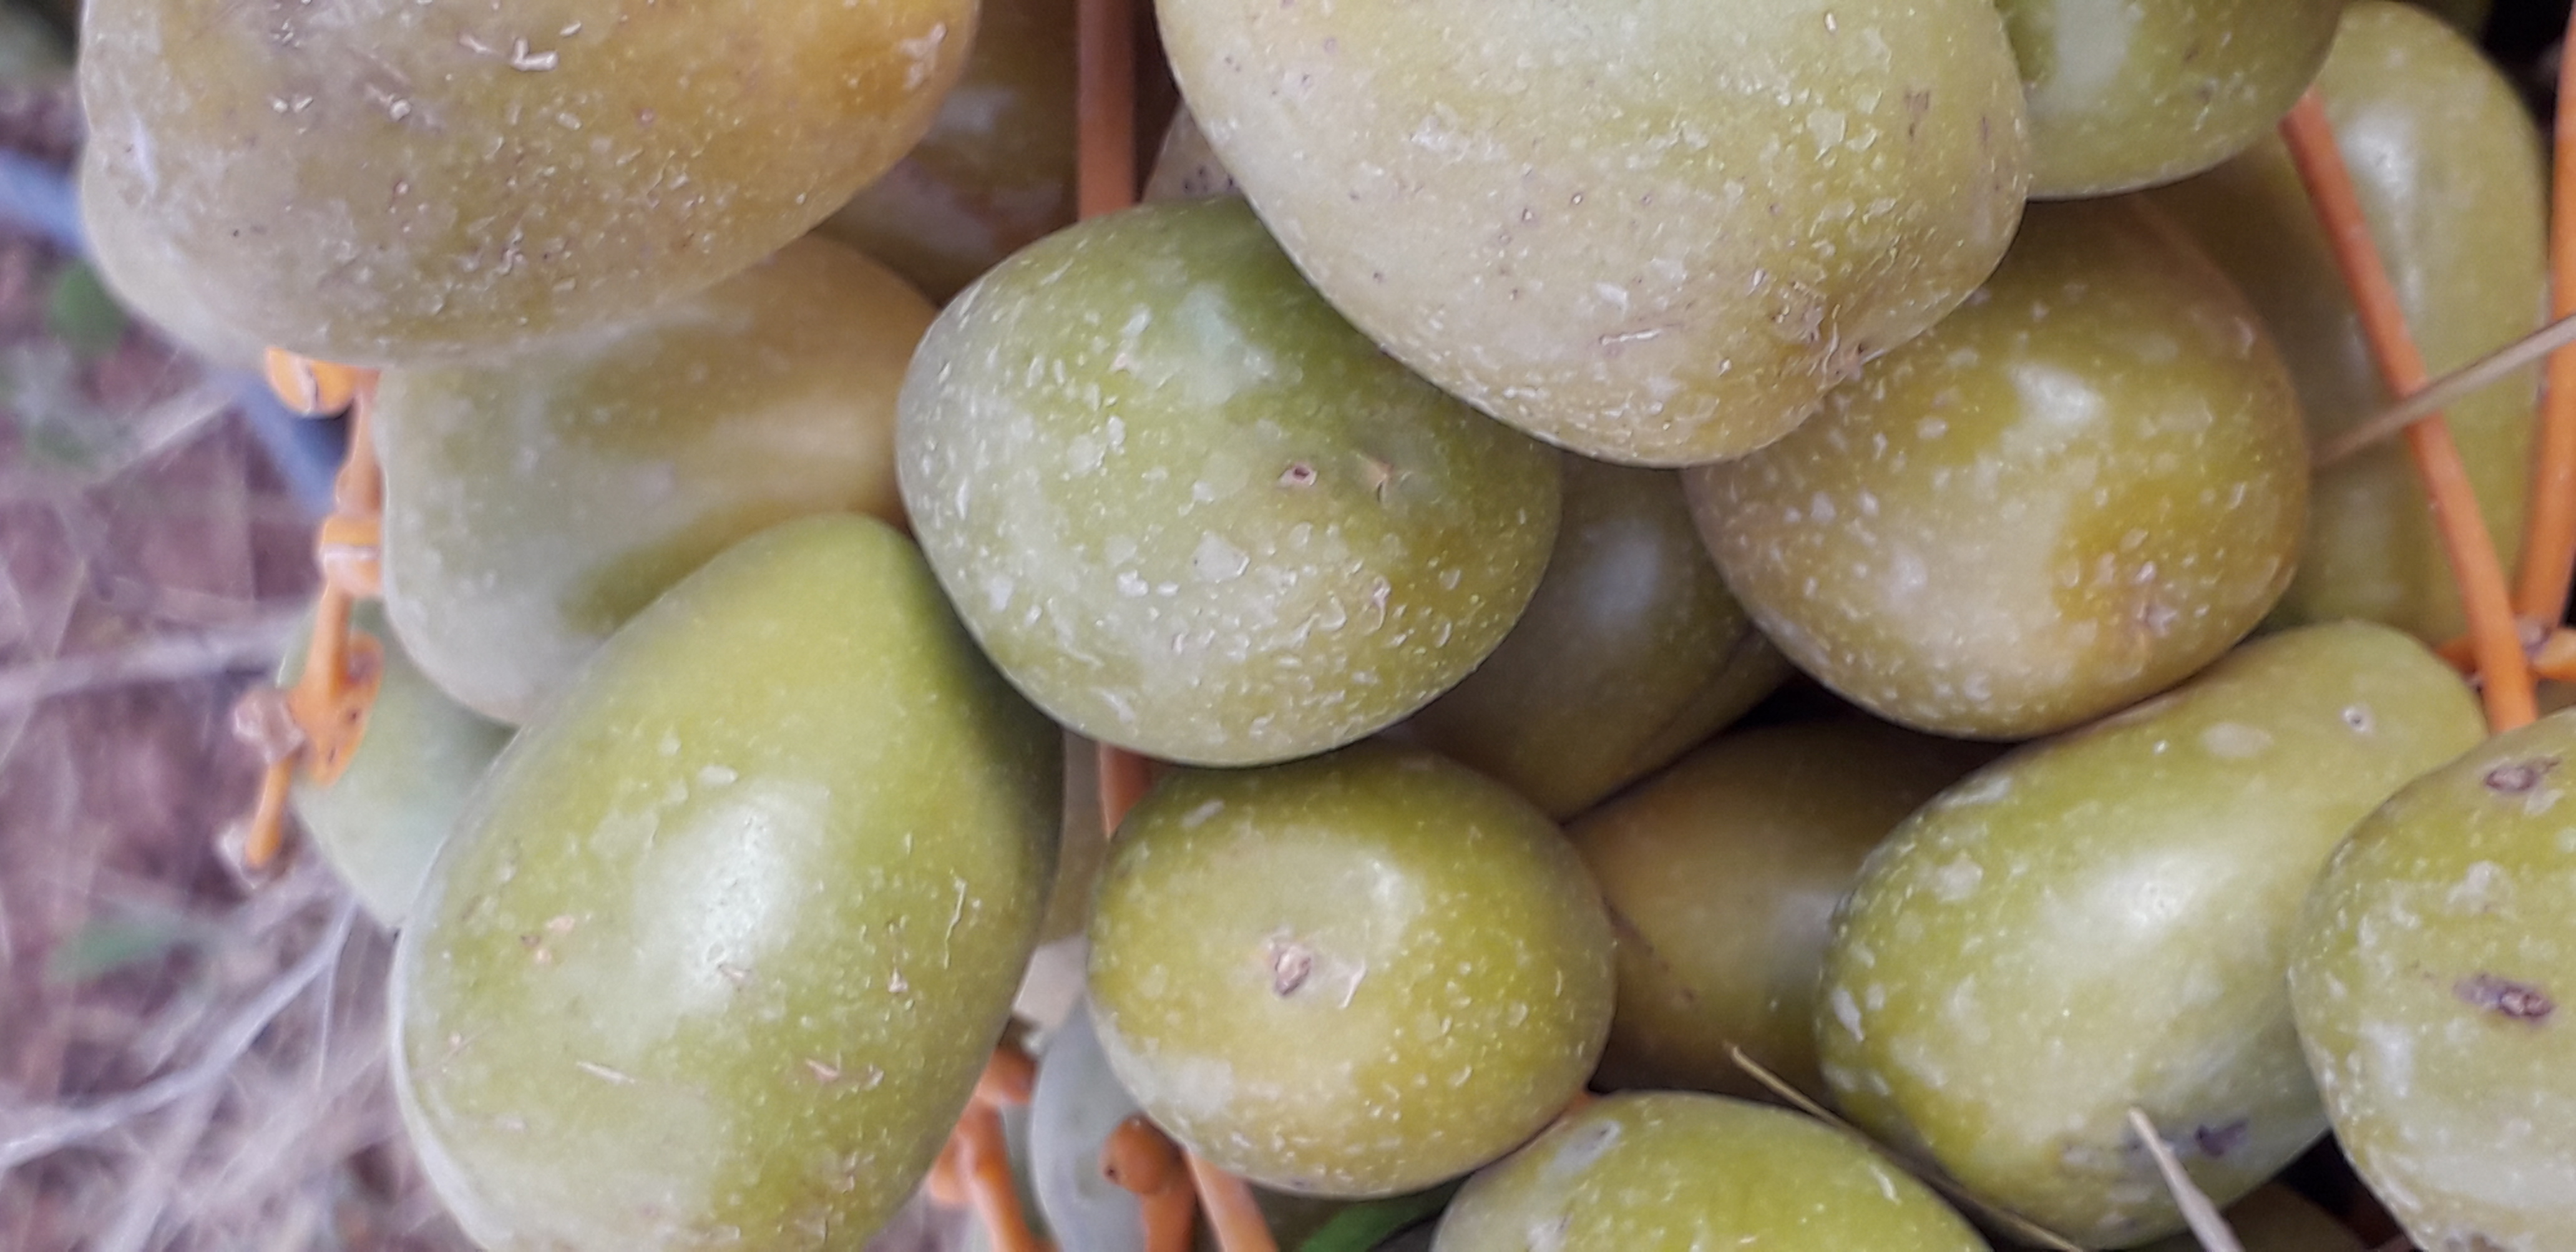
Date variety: Boufagous